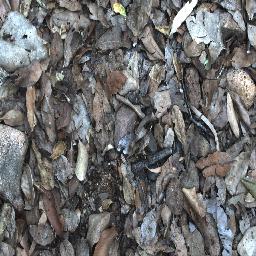
Label: negative